Iain De Caestecker

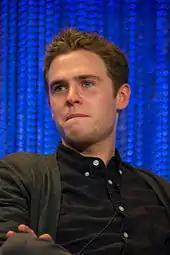
De Caestecker at PaleyFest 2014

De Caestecker made his professional acting debut in the BBC short film "Billy and Zorba" at the age of nine. This was followed by a minor role as a bully in the comedy horror film "The Little Vampire". The following year he first appeared as Adam Barlow in "Coronation Street", the UK's longest-running and most-watched TV soap opera. He would appear in 54 episodes between 2001 and 2003 before the role was recast with an older actor. In 2010, De Caestecker appeared in serial drama "Lip Service".